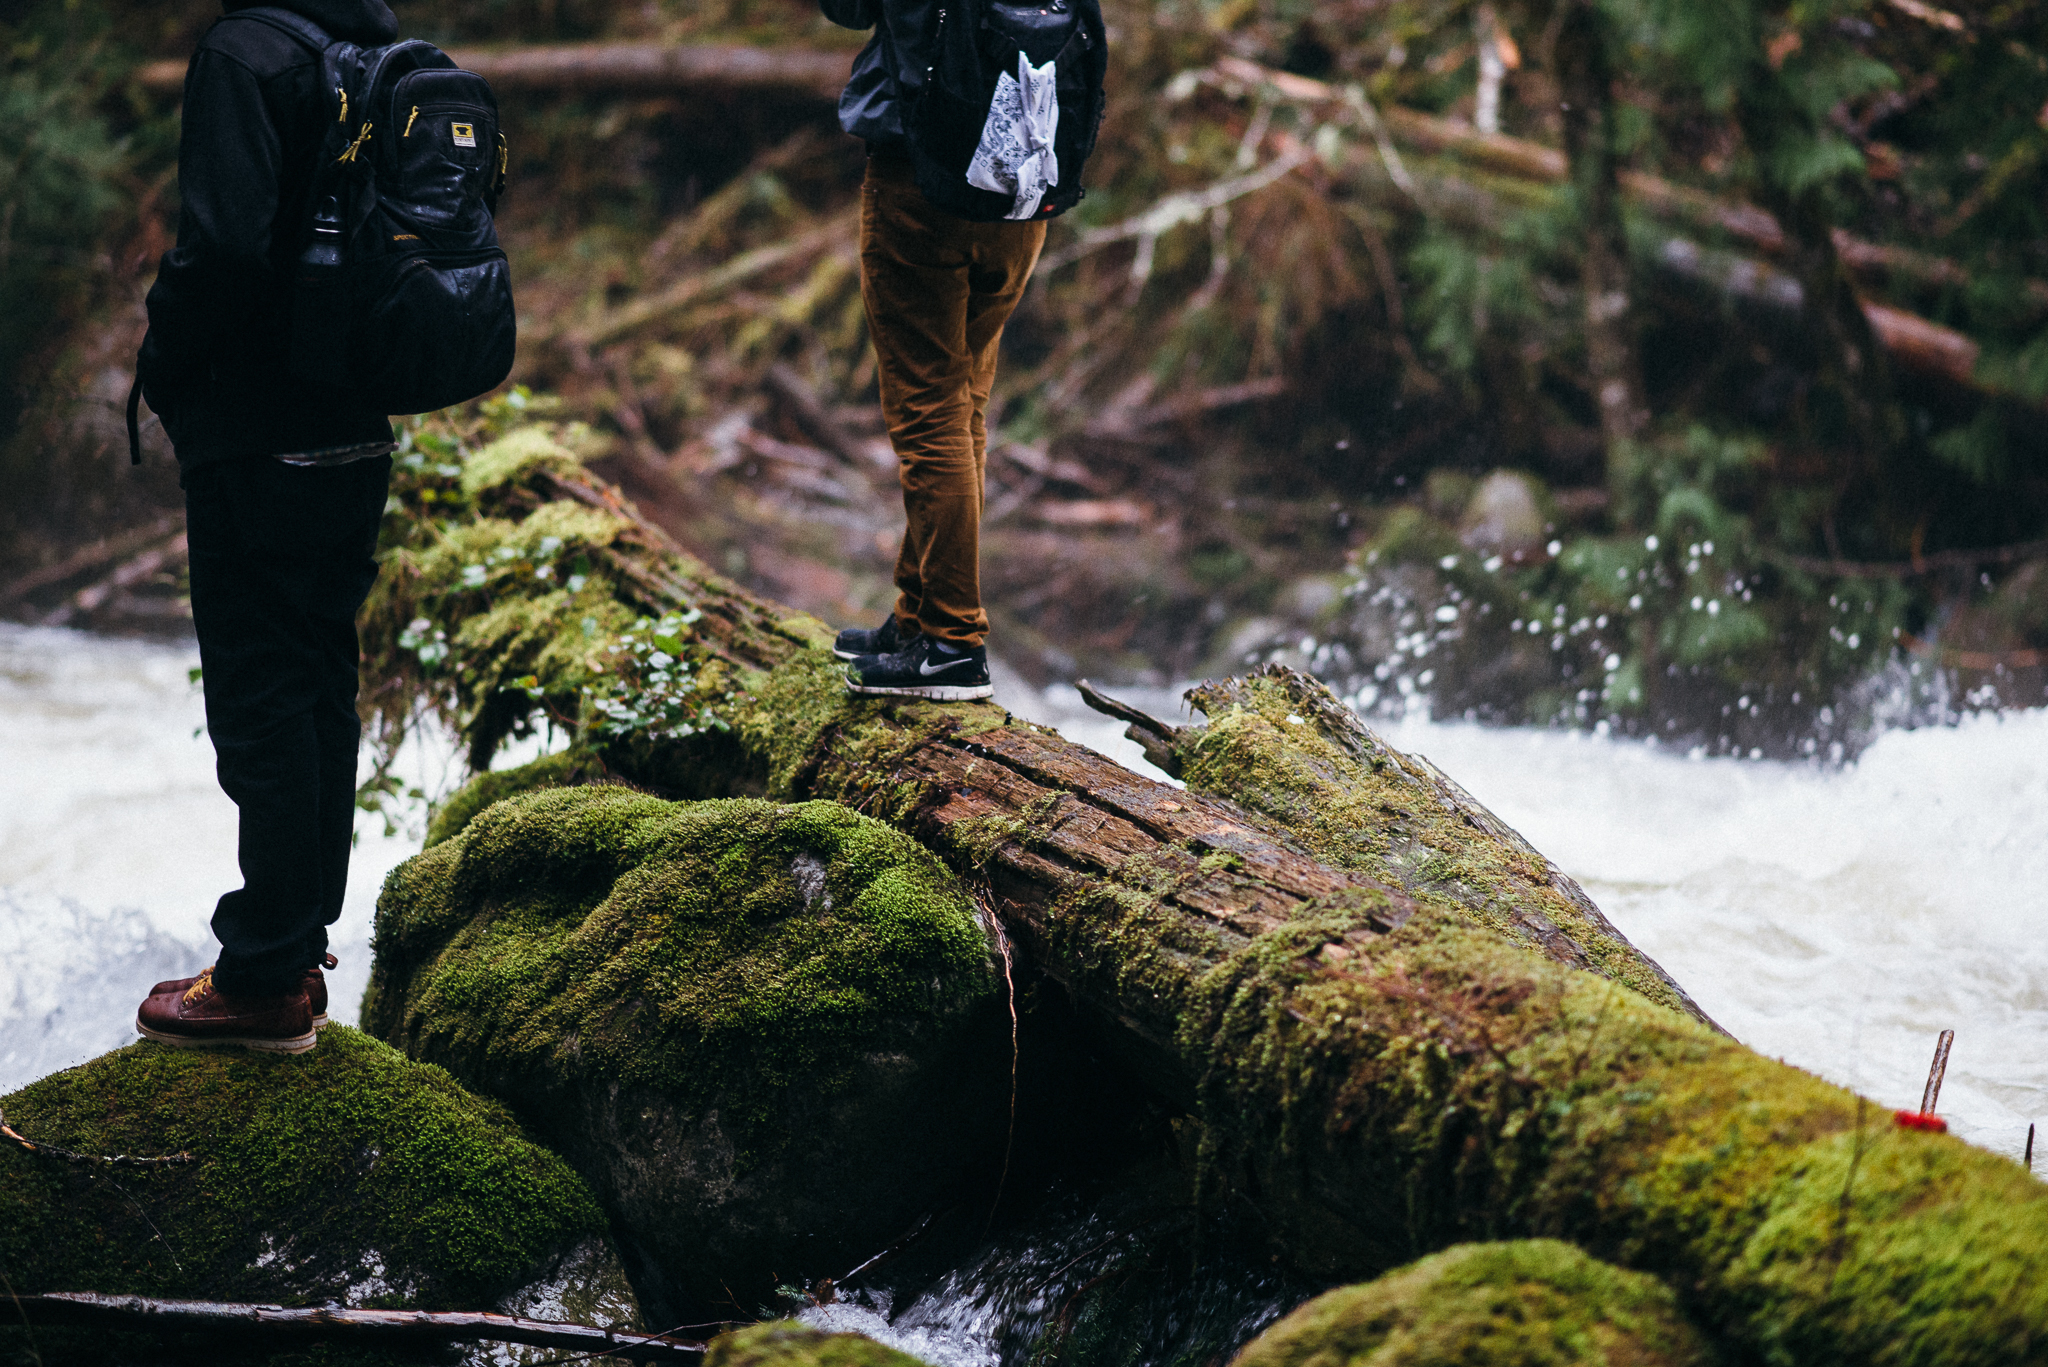
tree, water, nature, forest, rock, people, adventure, river, moss, stream, log, jungle, outdoors, shoes, rainforest, exploring, water feature